Terrell Thomas

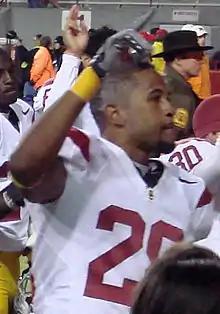
Thomas with the USC Trojans in 2007

Terrell R. Thomas (born January 8, 1985) is an American former professional football player who was a cornerback in the National Football League (NFL). He played college football for the USC Trojans. He was selected by the New York Giants in the second round of the 2008 NFL draft. He is also only the second player in NFL history, after linebacker Thomas Davis, to play a down in the league after suffering from three torn ACLs in the same knee.